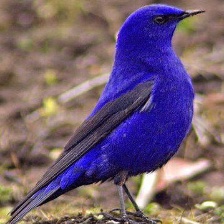
Species: GRANDALA
Scientific name: GRANDALA COELICOLOR